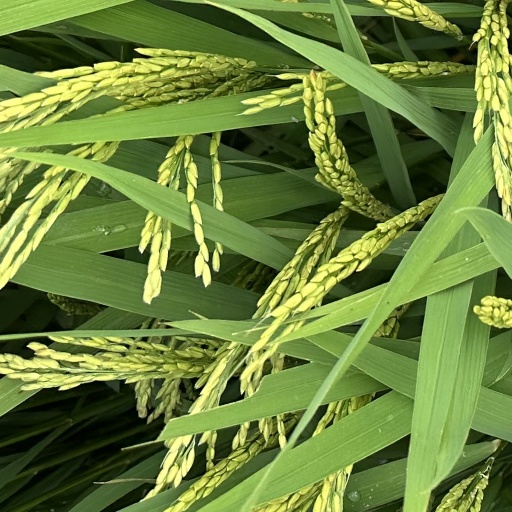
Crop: rice